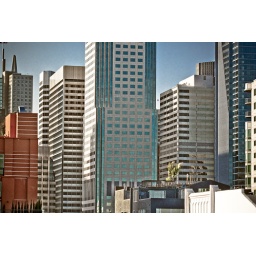
This was actually taken out my car window as I was at a standstill in evening traffic.